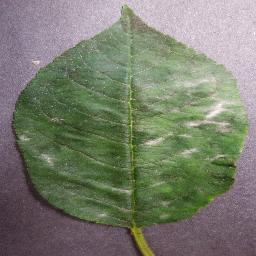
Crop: cherry
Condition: (including_sour)_powdery_mildew